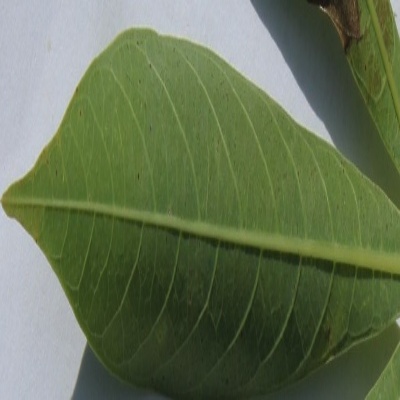
Crop: Cassava
Condition: bacterial blight